James S. Gracey

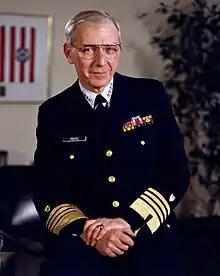

James Steele Gracey (August 24, 1927 – April 5, 2020) was an admiral of the United States Coast Guard who served as the 17th commandant from 1982 to 1986.